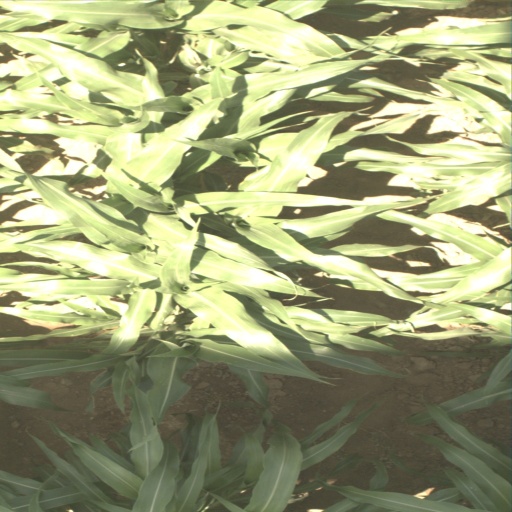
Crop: sorghum